Shawn Thornton

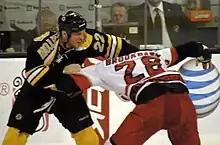
Thornton in a fight with Wade Brookbank in January 2008

Thornton played minor hockey for his hometown Oshawa Minor Generals of the OMHA's Eastern AAA League. He was drafted in the 9th round (145th overall) by the Peterborough Petes in the 1995 OHL Priority Selection.